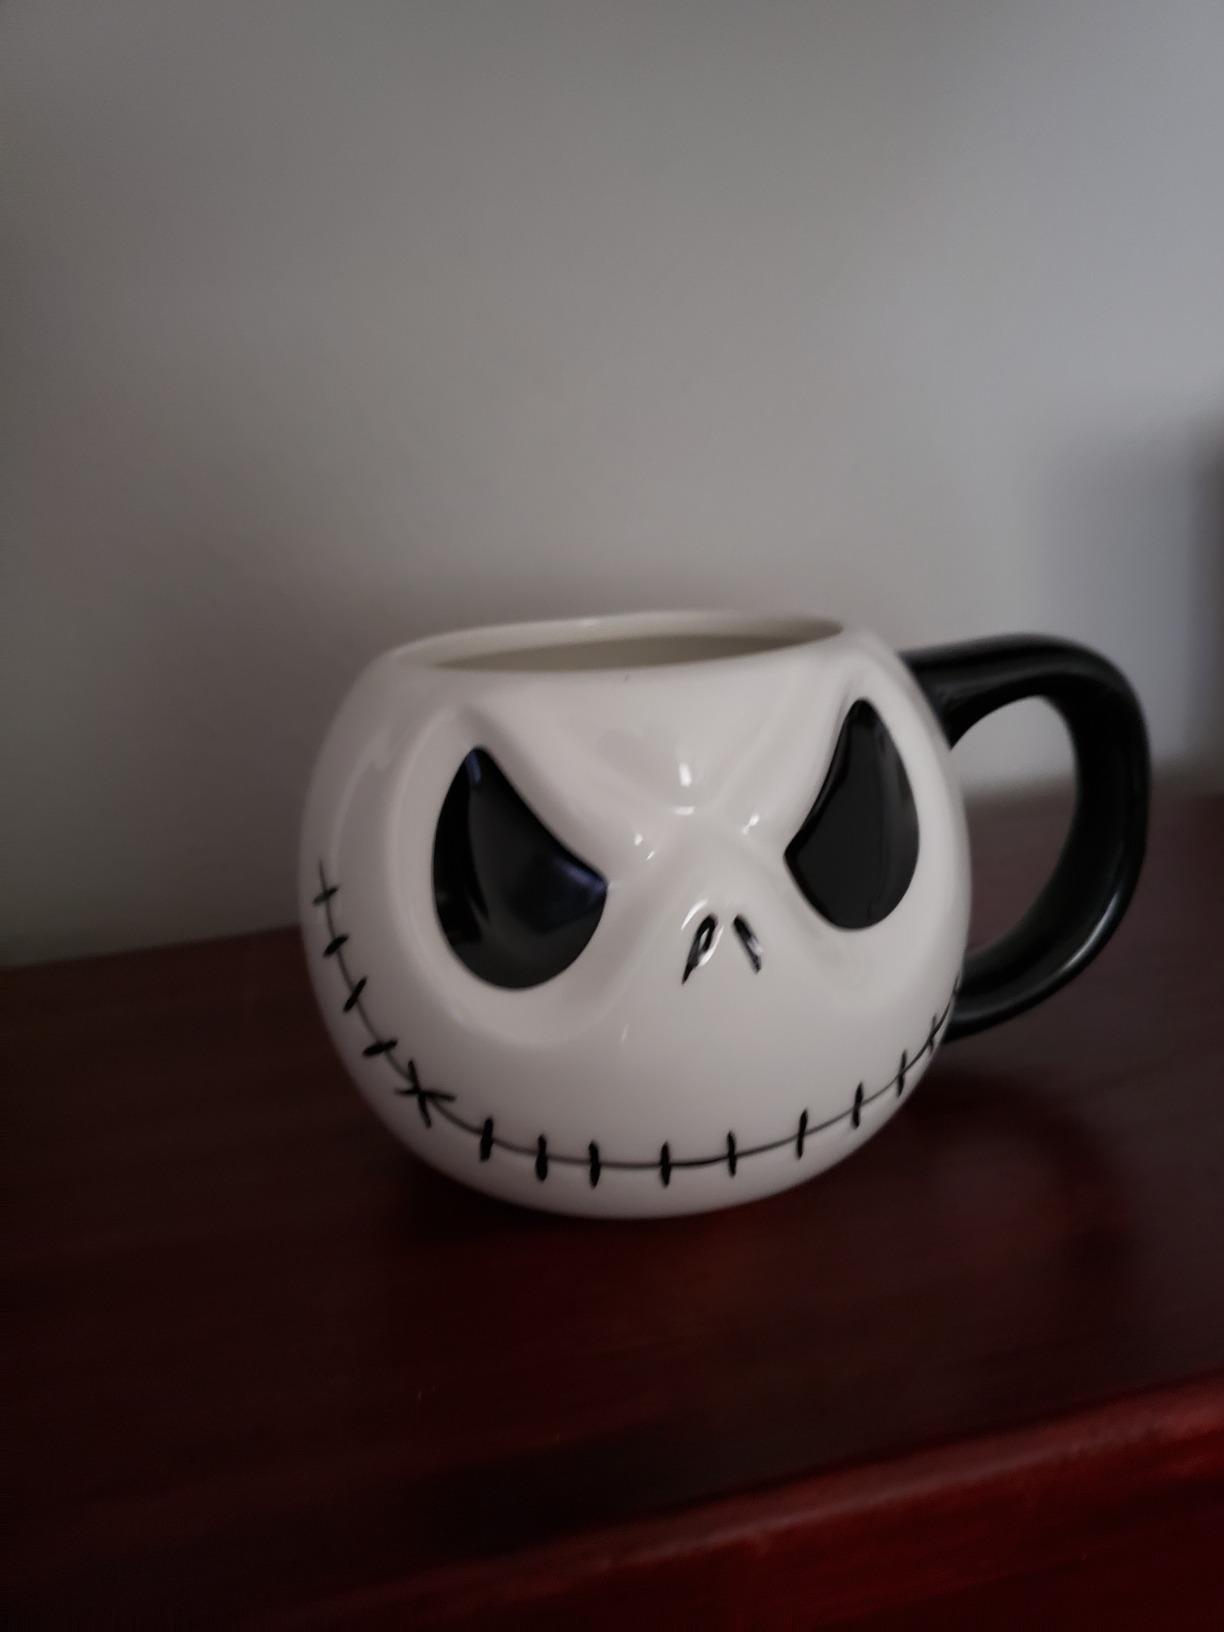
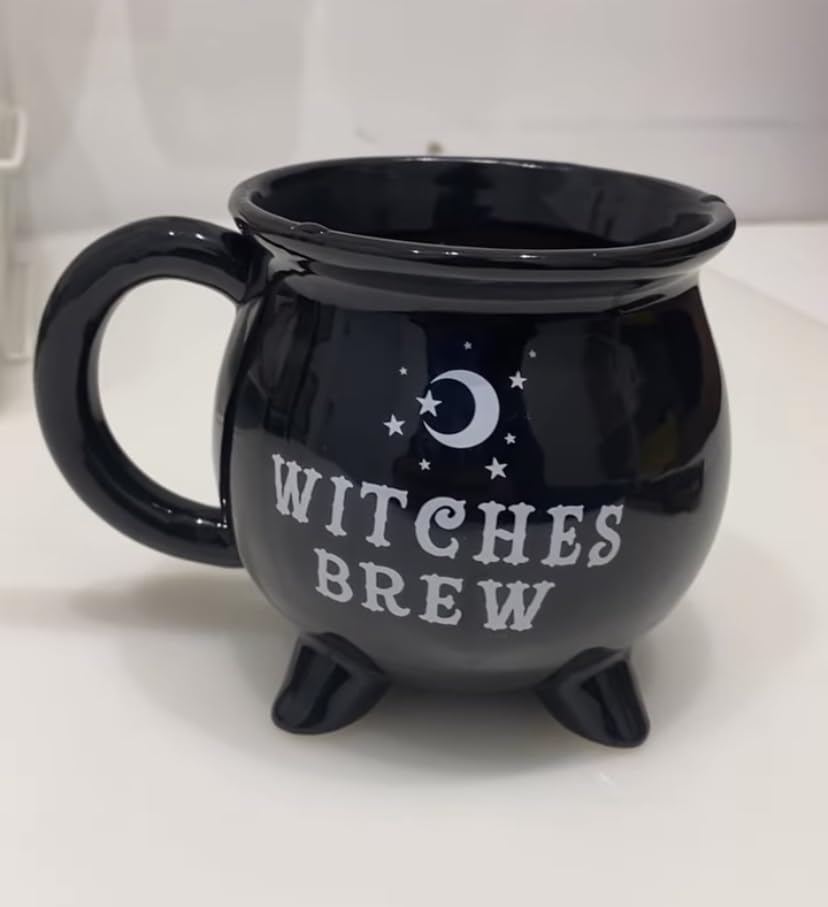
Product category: items_mug
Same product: no